List of Star Trek: Voyager cast members

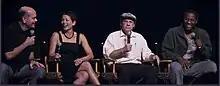
Robert Picardo, Roxann Dawson, Ethan Phillips, Tim Russ at a Voyager panel in 2009

"" is an American science fiction television series that debuted on UPN on January 16, 1995, and ran for seven seasons until May 23, 2001. The show was the fourth live-action series in the "Star Trek" franchise.